Batallón de San Blas

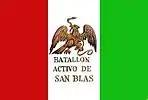

The San Blas Battalion was a Mexican infantry unit founded in 1823 in San Blas, Nayarit. Under the name "Batallón Activo Guardacostas de San Blas" (San Blas Active Coastguard Battalion), it saw action on several occasions culminating in the Mexican–American War. The battalion participated in the Battle of Chapultepec, where commanded by Lt. Colonel Felipe Santiago Xicoténcatl, aided in the defense of the Military Academy in the Chapultepec Castle. Of the 300 men comprising the battalion, only a few survived the battle.